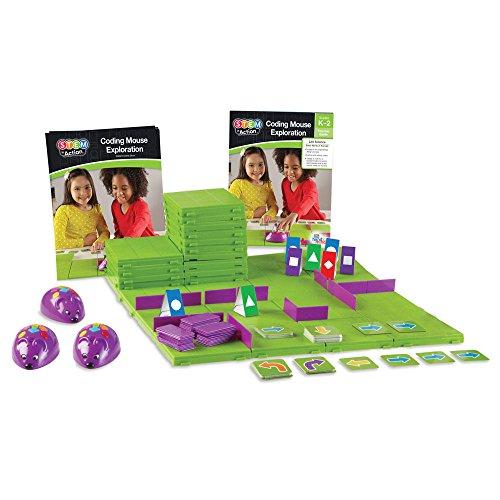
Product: hand2mind STEM in Action, Coding Robot Mouse Classroom Set, Learning Activities Exploring Basic Needs of Animal As Students Code & Program, Life Science Lesson, STEM.org Authenticated
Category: Toys & Games | Learning & Education
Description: Students explore the basic needs of animals as they design a code for a programmable mouse to demonstrate their knowledge of everything a mouse needs to survive.
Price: $255.86
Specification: Product Dimensions:         25 x 17 x 8.8 inches ; 16.76 pounds    |Shipping Weight: 14.2 pounds (View shipping rates and policies)|ASIN: 1634060709|Item model number: 86168|    #11379    in Learning & Education Toys